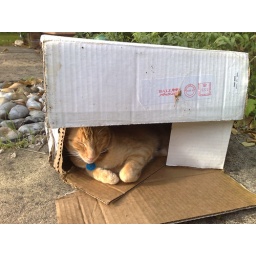
Hobo cat lives in box under motorway